David Hay (engineer)

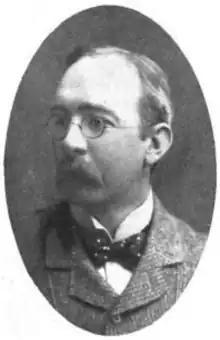
In "The Sketch", 26 May 1897

David Hay (10 April 1859 – 30 October 1938) was a British civil engineer of the late 19th and early 20th centuries, particularly associated with design of bridges and tunnels.